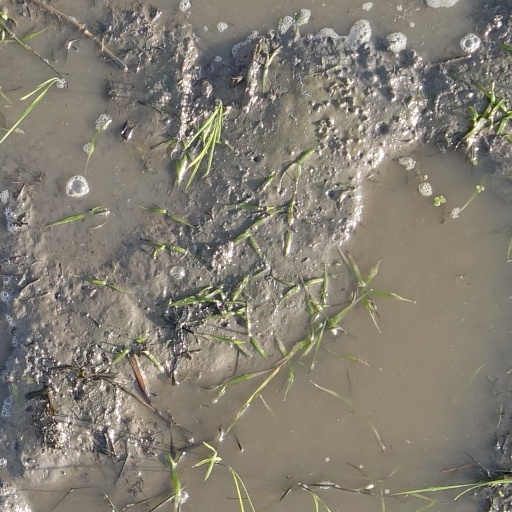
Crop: rice